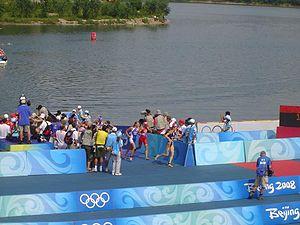
Sarah Haskins est une triathlète professionnelle américaine, championne panaméricaine de triathlon en 2011.